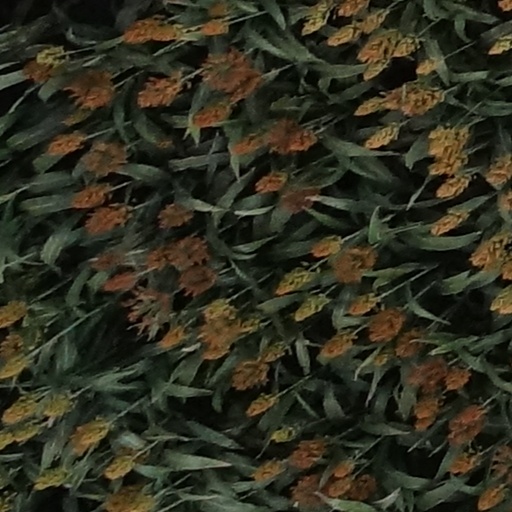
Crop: sorghum